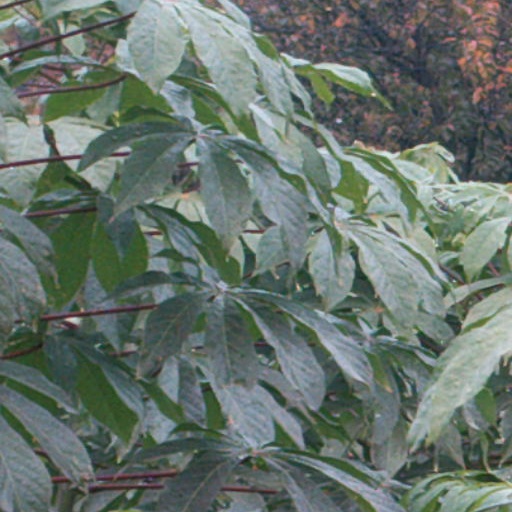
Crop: cassava